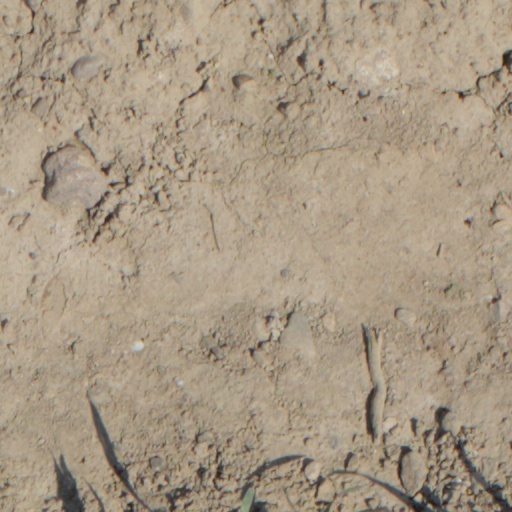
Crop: wheat